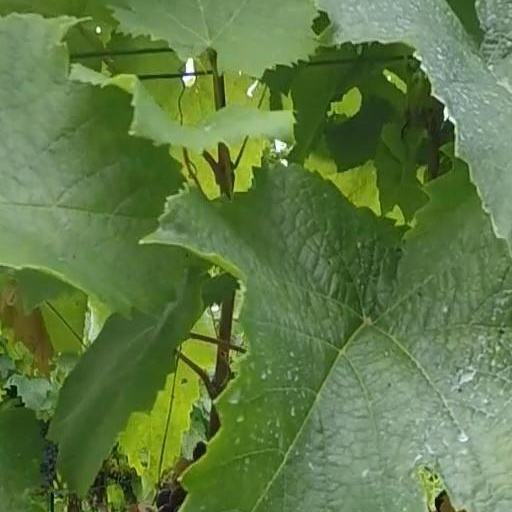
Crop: grape